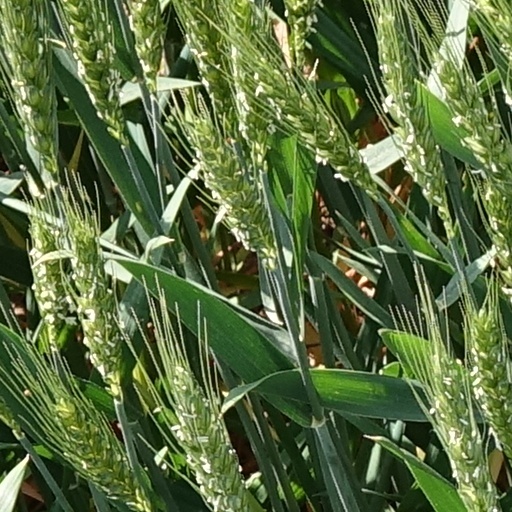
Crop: wheat